August Spångberg

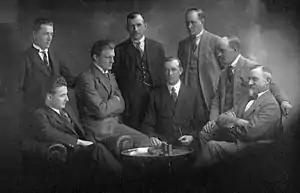
The first communist group in parliament in c 1922. Standing from left: Viktor Herou, , J. P. Dahlén. Sitting from left: Karl Kilbom, August Spångberg, Helmer Molander, Carl Winberg.

Spångberg had to work from an early age. At around 10 years old, he briefly tried ore washing at Blanka mine in Stråssa, Örebro County, but found the work boring and damaging to his clothes. He preferred working in the forest, where he began chopping bushes and felling trees between school terms. When his grandfather Karl Fredrik Spångberg emigrated to join relatives in Newberry, Michigan in 1904, August was initially meant to live at a small farm called Smällfallet in Nora, Örebro County, but this arrangement fell through. He instead reunited with his mother and stepfather Anders Gustaf Olsson, helping with gravestone carving work in nearby . In 1907, he worked on a dam construction at power station in Värmland, and later as a farmhand at Kortforstorp, a farm located in Karlskoga, Örebro County, from 1908 to 1910, earning 125 kronor for his first year and 150 kronor for his second. then the Storfors ironworks in Värmland, and eventually obtained employment as a coachman and stableman with the Swedish Railways in 1916.